No. 86 Wing RAAF

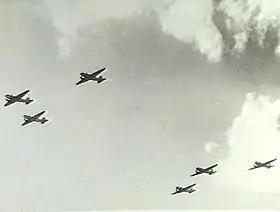
No. 86 Wing Dakotas during a fly-past in 1952

Re-formed at RAAF Station Schofields, New South Wales, in July 1946, No. 86 (Transport) Wing was assigned control of Nos. 36, 37, and 38 Squadrons, flying Douglas C-47 Dakotas. The wing was augmented by No. 386 (Base) Squadron and No. 486 (Maintenance) Squadron, formed in August. The Dakotas initially flew supply missions to the Australian-administered Territory of Papua and New Guinea, as well as three-times weekly courier flights to Japan in support of the British Commonwealth Occupation Force. The latter schedule continued until December 1947, when the service was taken over by Qantas Avro Lancastrians. No. 37 Squadron disbanded in February 1948. In August that year, crews from Nos. 36 and 38 Squadrons departed for Europe to take part in the Berlin Airlift, a commitment that lasted almost a year. The Australians were responsible for delivering over 16 million tons of supplies, and almost 8,000 passengers. No. 386 Squadron disbanded in March 1949 and re-formed as Station Headquarters at Schofields.